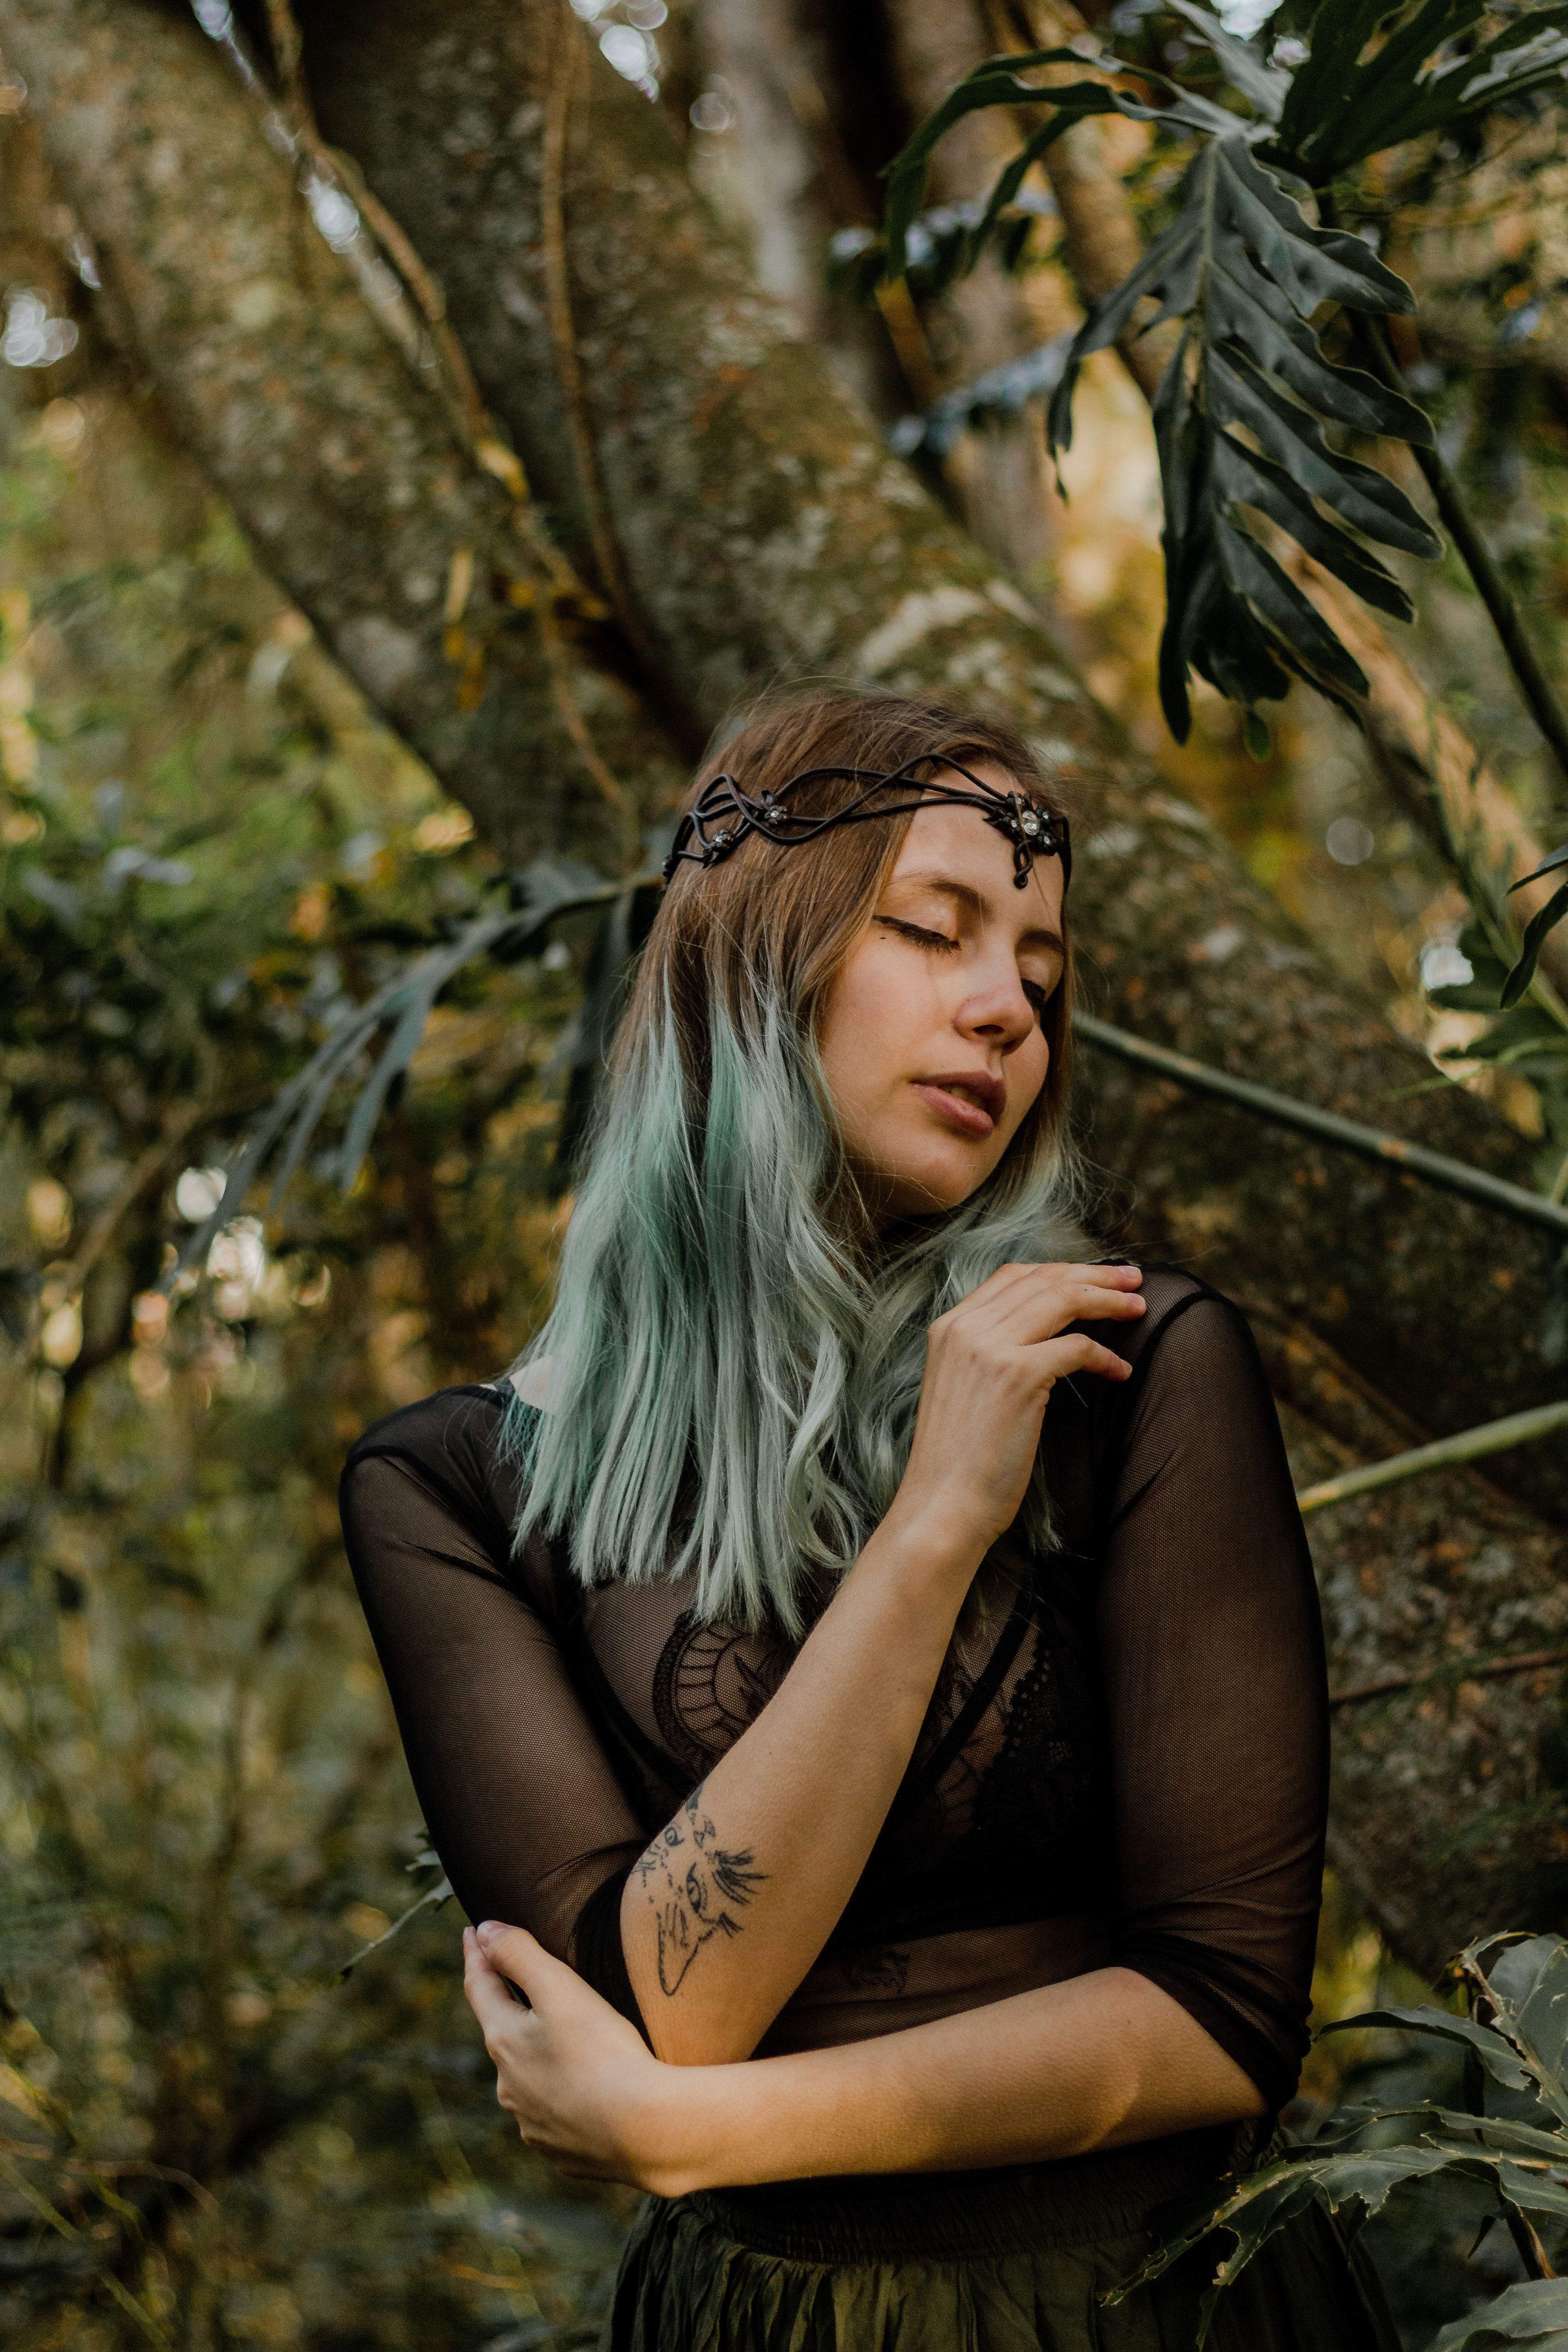
woman, lip, eye, People in nature, light, leaf, nature, flash photography, wood, fashion, branch, happy, grass, sunlight, grey, plant, street fashion, fawn, twig, black hair, woody plant, Tints and shades, forest, long hair, brown hair, blond, trunk, sitting, woodland, human leg, bangs, jewellery, spring, red hair, pattern, portrait photography, autumn, deciduous, portrait, photo shoot, rock, hair coloring, eyewear